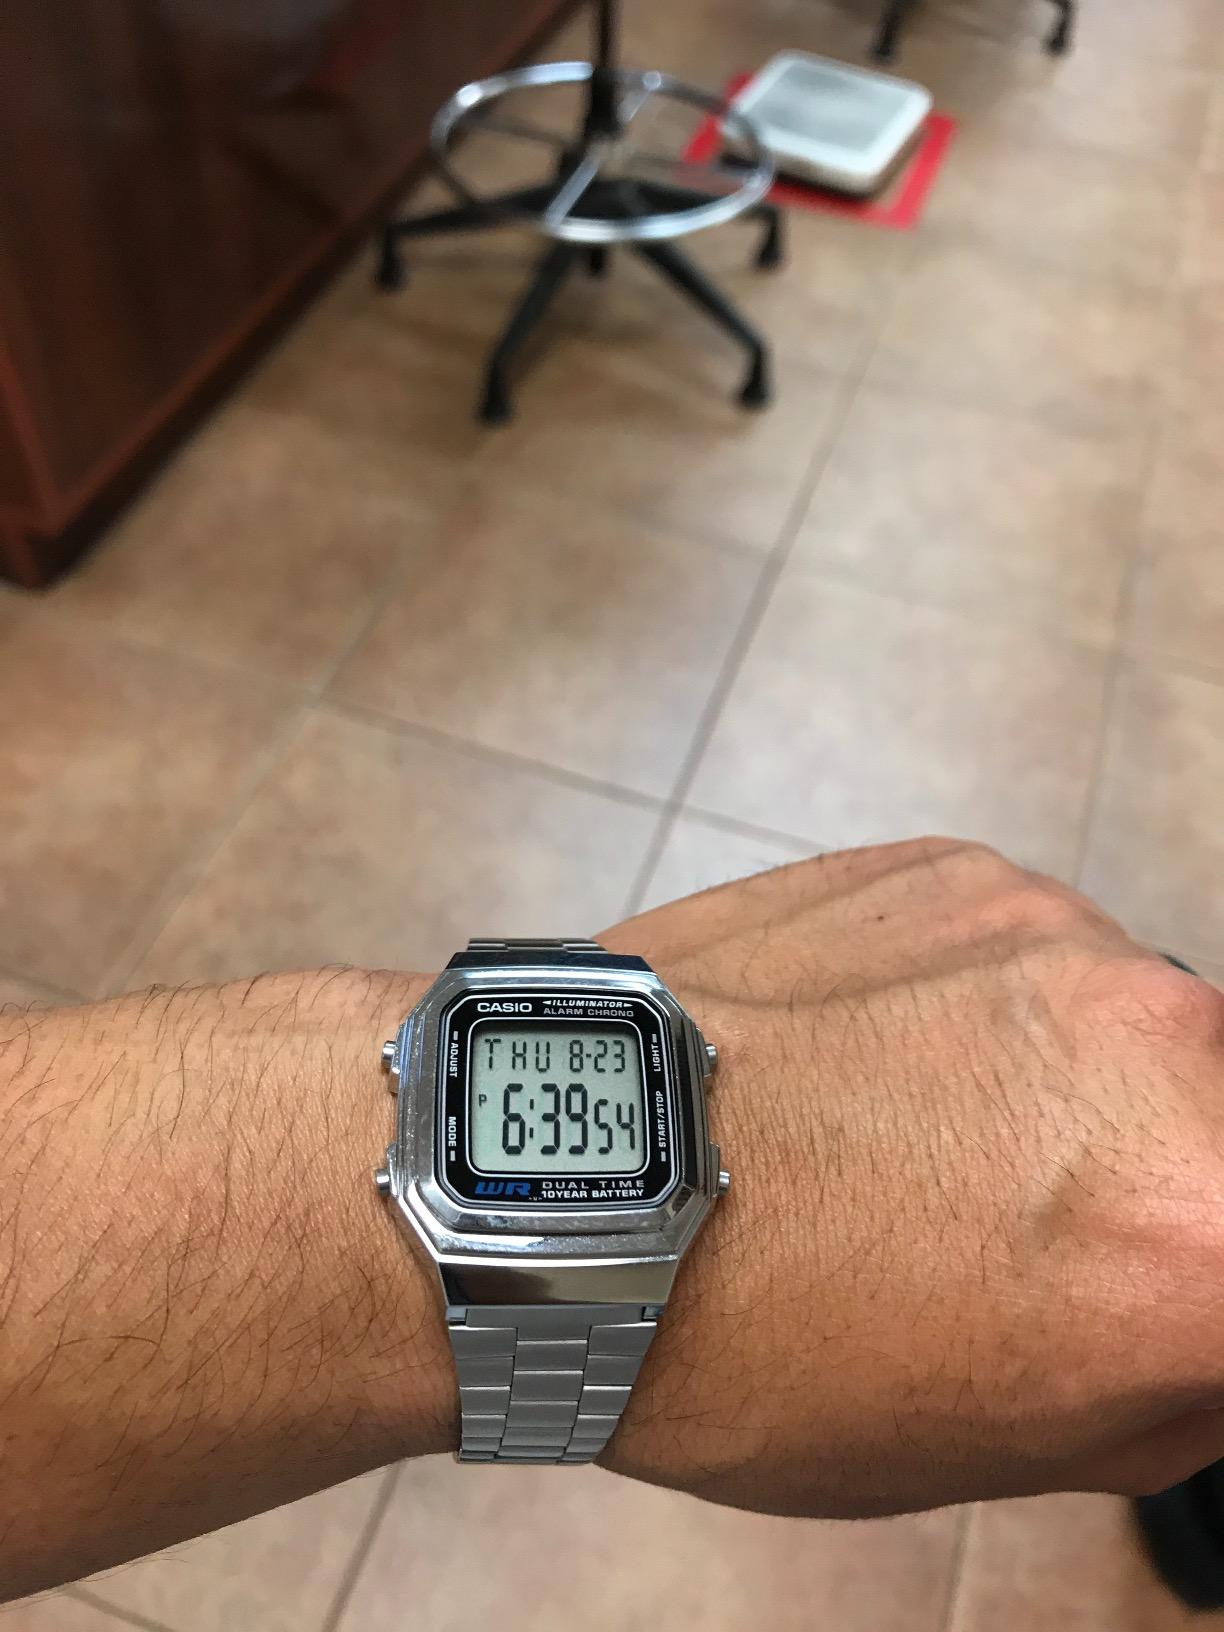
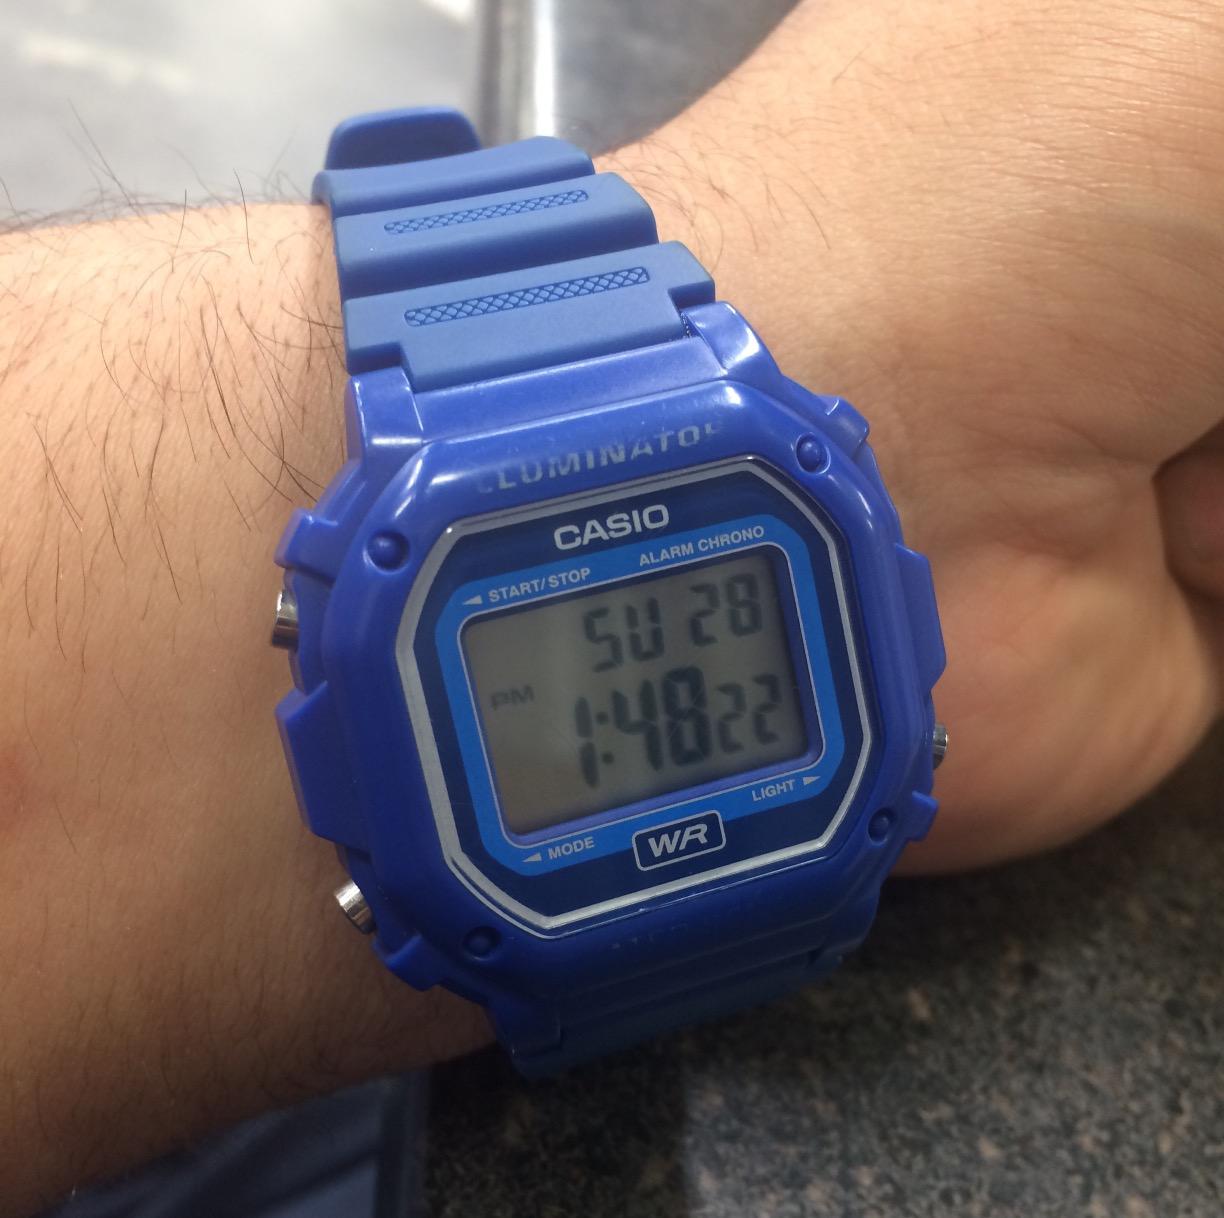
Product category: accessories_watch
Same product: no